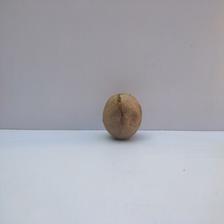
Size: Spoiled